Lubin de Beauvais

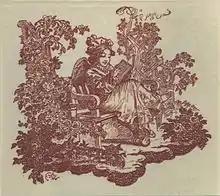

Lubin Paul Gaston de Beauvais (26 March 1873 – 3 January 1917) was a French painter, watercolourist, draughtsman, and illustrator. He mainly illustrated children's books, working mostly in red chalk and watercolour. He also used the pseudonym Gabriel de Laumont for lithographs and illustrations of "galants" works, a name he borrowed from his mother.